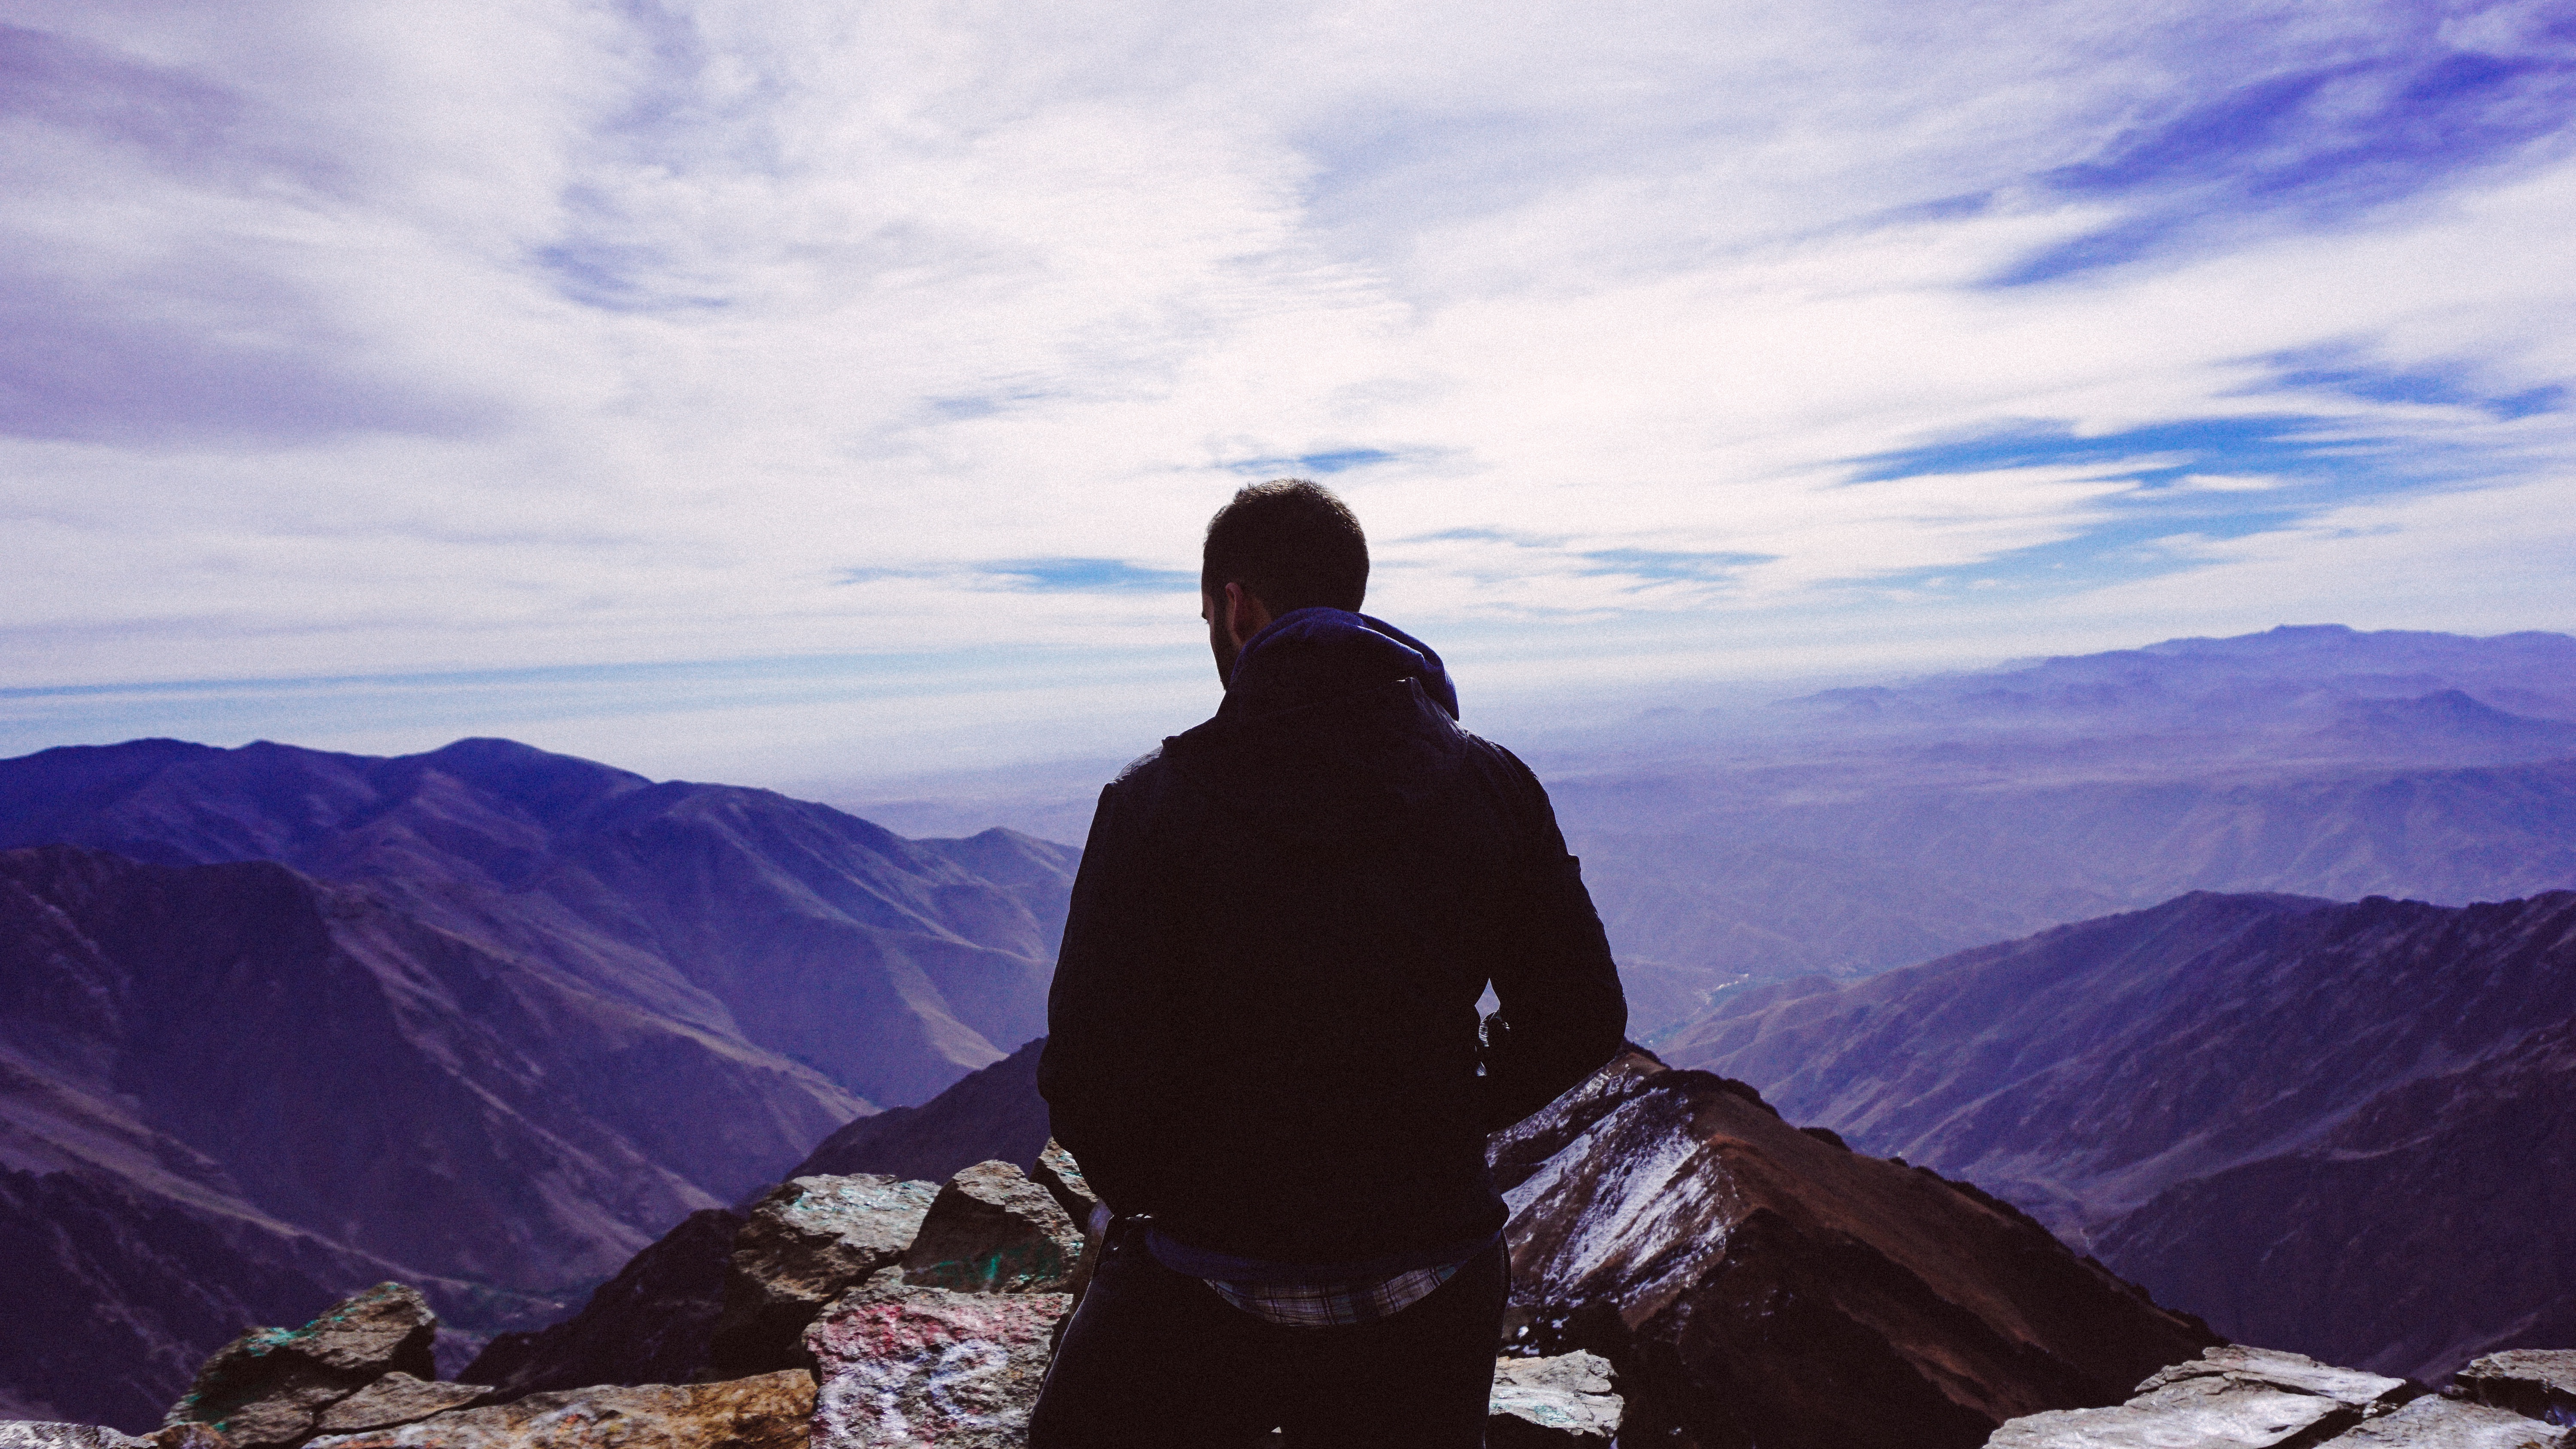
man, wilderness, walking, person, mountain, snow, adventure, valley, mountain range, male, guy, extreme sport, ridge, summit, mountaineering, back, alps, plateau, landform, geographical feature, mountainous landforms